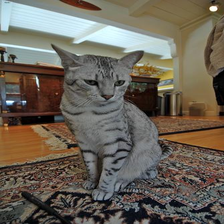
Species: cat
Breed: Egyptian Mau